Mortimer M. Jackson

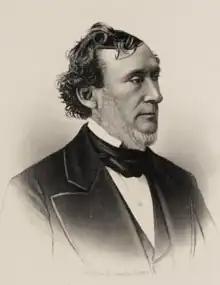

Mortimer Melville Jackson (March 5, 1809October 13, 1889) was an American lawyer, judge, and diplomat. He was a justice of the original Wisconsin Supreme Court from 1848 through 1853 and was later a United States consul general in Canada for twenty years. Prior to Wisconsin statehood, he was Attorney General of the Wisconsin Territory.